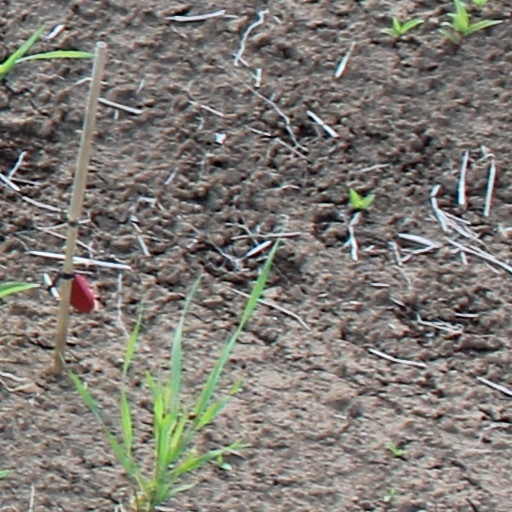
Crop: wheat